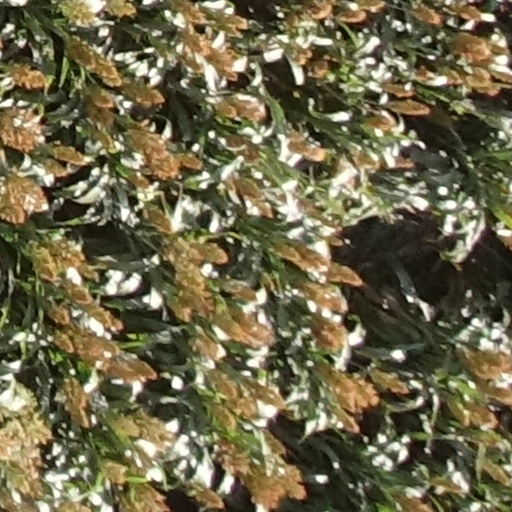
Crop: sorghum